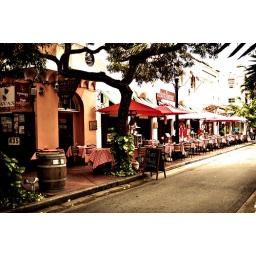
cute lil historic street around south beach.